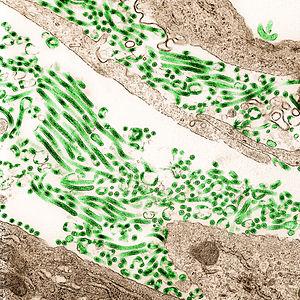
La maladie à virus Ebola, également appelée fièvre hémorragique Ebola ou fièvre d’Ebola, est la maladie provoquée par le virus Ebola, qui touche les primates et d'autres animaux tels que le porc. Il s'agit d'une fièvre hémorragique virale aiguë accompagnée d'une atteinte sévère de l'hémostase et du système immunitaire conduisant à une grave immunodépression. Présentant un tableau clinique identique à celui des affections à virus Marburg, la maladie à virus Ebola est réputée plus grave et le plus souvent mortelle chez l'homme, avec un taux de létalité atteignant parfois 90 % lors des flambées épidémiques. Ces dernières surviennent principalement dans les villages isolés d'Afrique centrale et d'Afrique de l'Ouest, à proximité des forêts de feuillus humides tropicales et subtropicales. Aucun facteur de prédisposition à l'infection n'a été identifié ; toutefois, les personnes de 20 à 30 ans semblent particulièrement sensibles au virus.